Cirebon

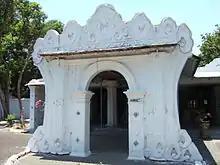
Gate at Keraton Kasepuhan

As one tourist destination in West Java, Cirebon City offers many charms ranging from a historical tour of the royal glory of Islam, the story of the trustees, Complex Sunan Gunung Jati in Mount Sembung about to the west of the city center, Great Mosque of Cirebon, At-Taqwa Mosque, temple ancient buildings and relics of Netherlands.